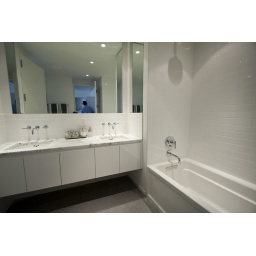
double sink, tub shower - the other bathroom in this apartment doesn't have a tub